Bates Park Historic District

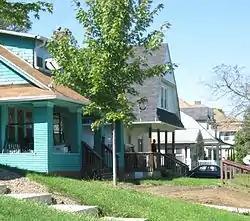

The Bates Park Historic District is located on the north side Des Moines, Iowa, United States. It has been listed on the National Register of Historic Places since 1996. It is part of the "Towards a Greater Des Moines MPS".